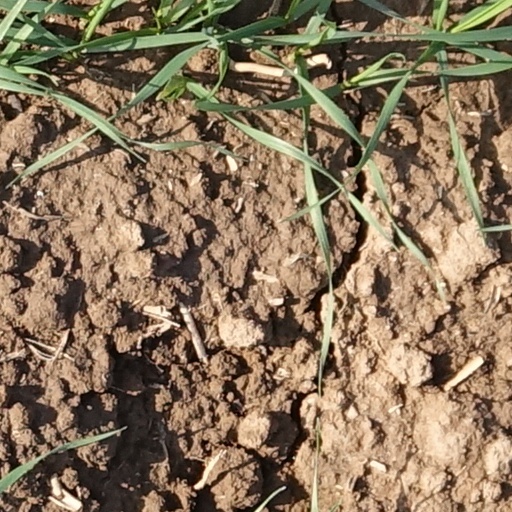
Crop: wheat